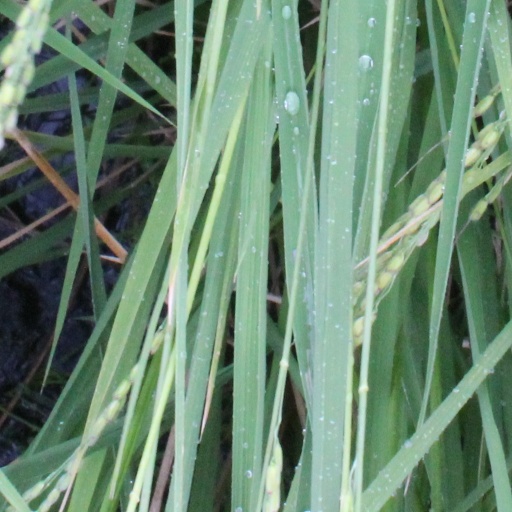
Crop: rice